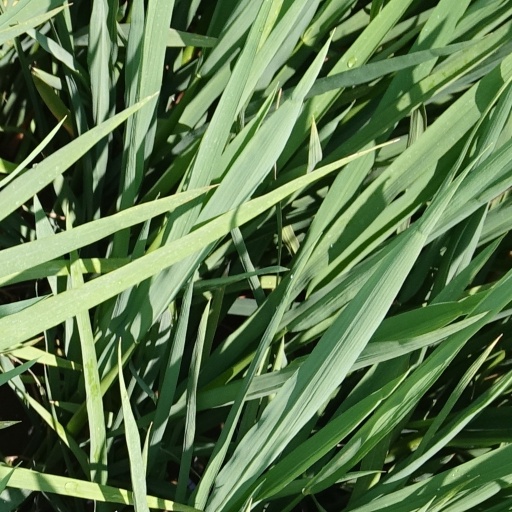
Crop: rice